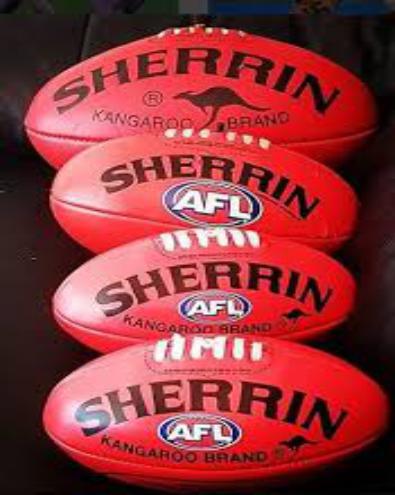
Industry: Sports